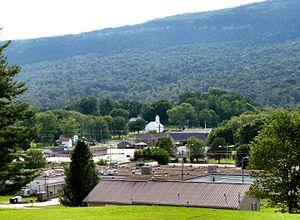
Whitwell est une municipalité américaine située dans le comté de Marion au Tennessee.